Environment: lab
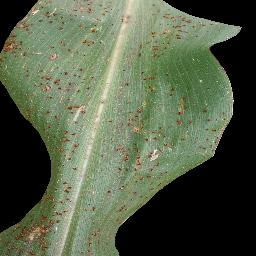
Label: common_rust